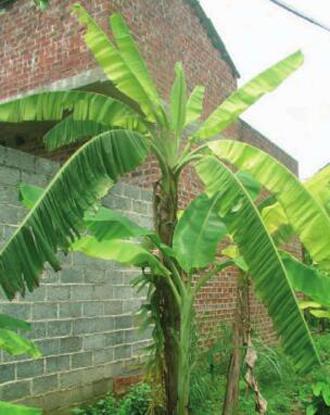
Plant: Banana
Disease: banana bunchy top